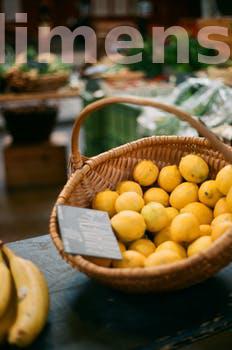
Label: Watermark